Pāʻea

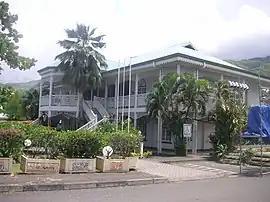
The town hall of Paea

Pāʻea is a commune in the suburbs of Papeʻete in French Polynesia, an overseas territory of France in the southern Pacific Ocean. Pāʻea is located on the island of Tahiti, in the administrative subdivision of the Windward Islands, themselves part of the Society Islands. At the 2022 census it had a population of 12,756.